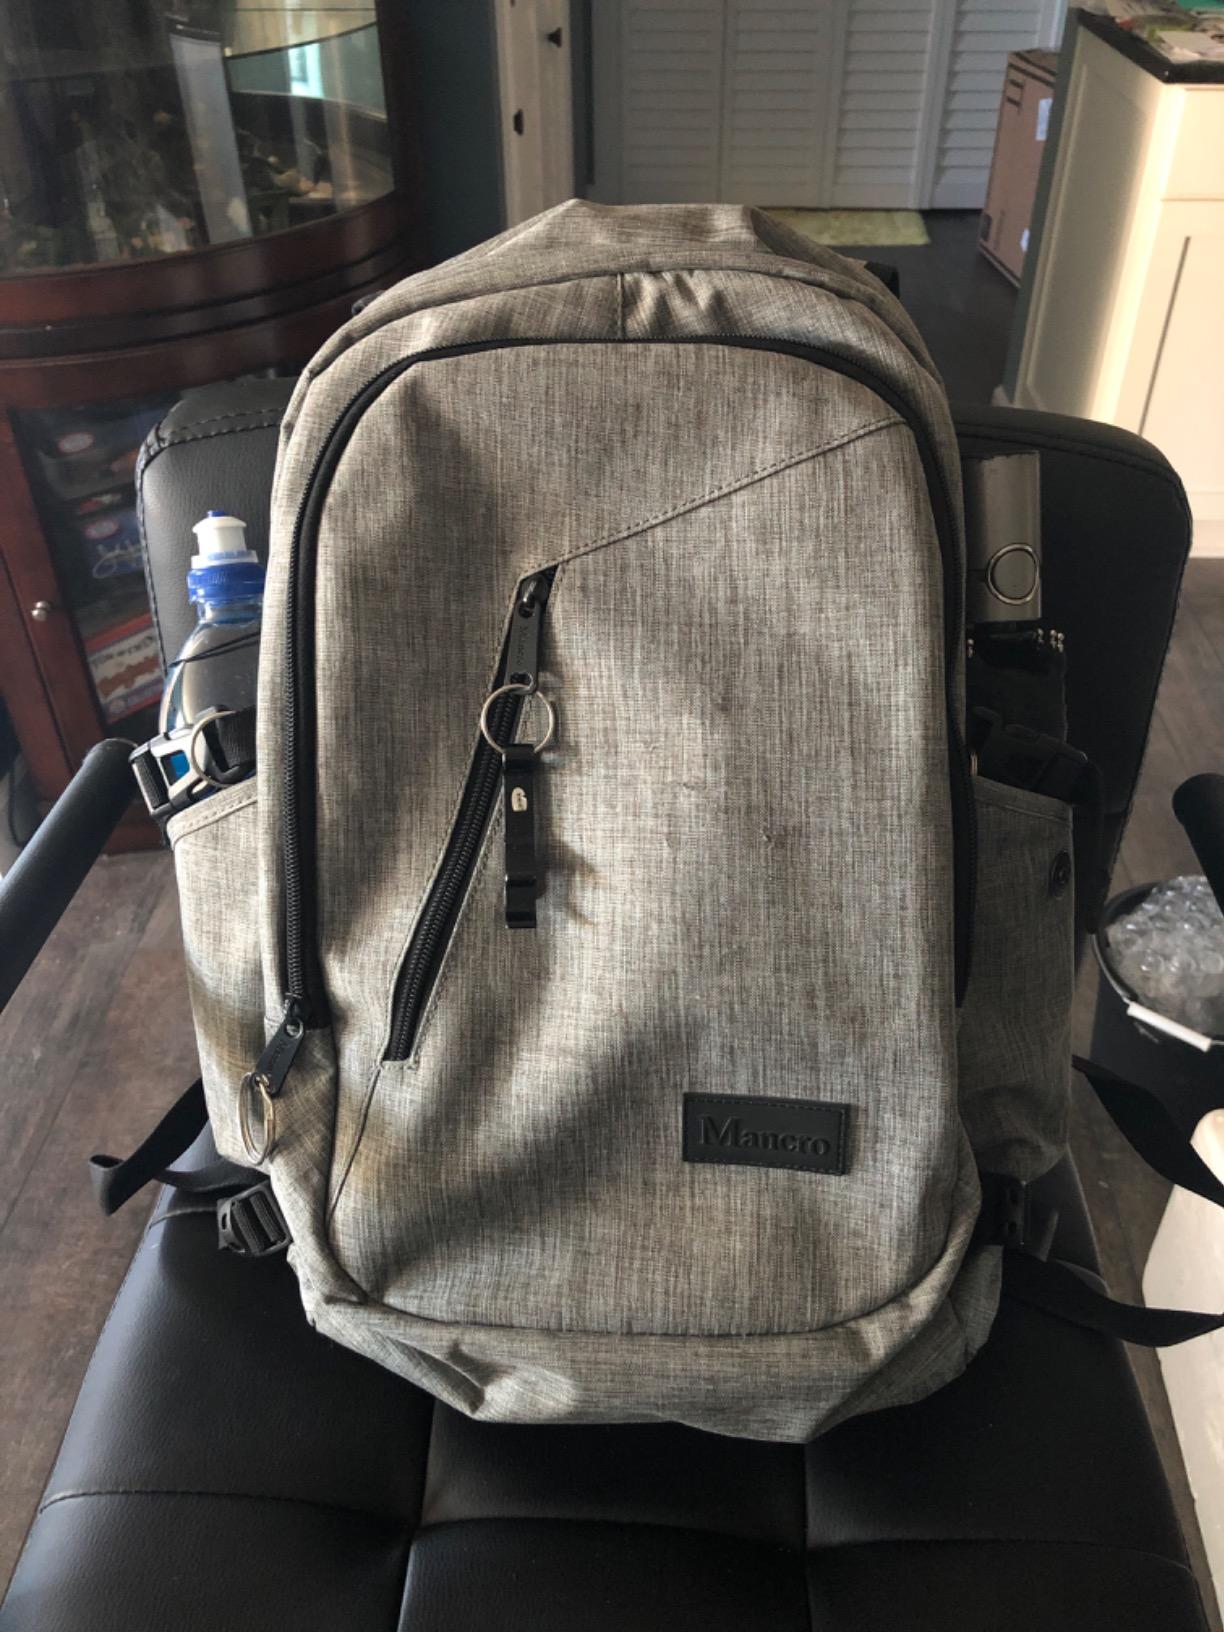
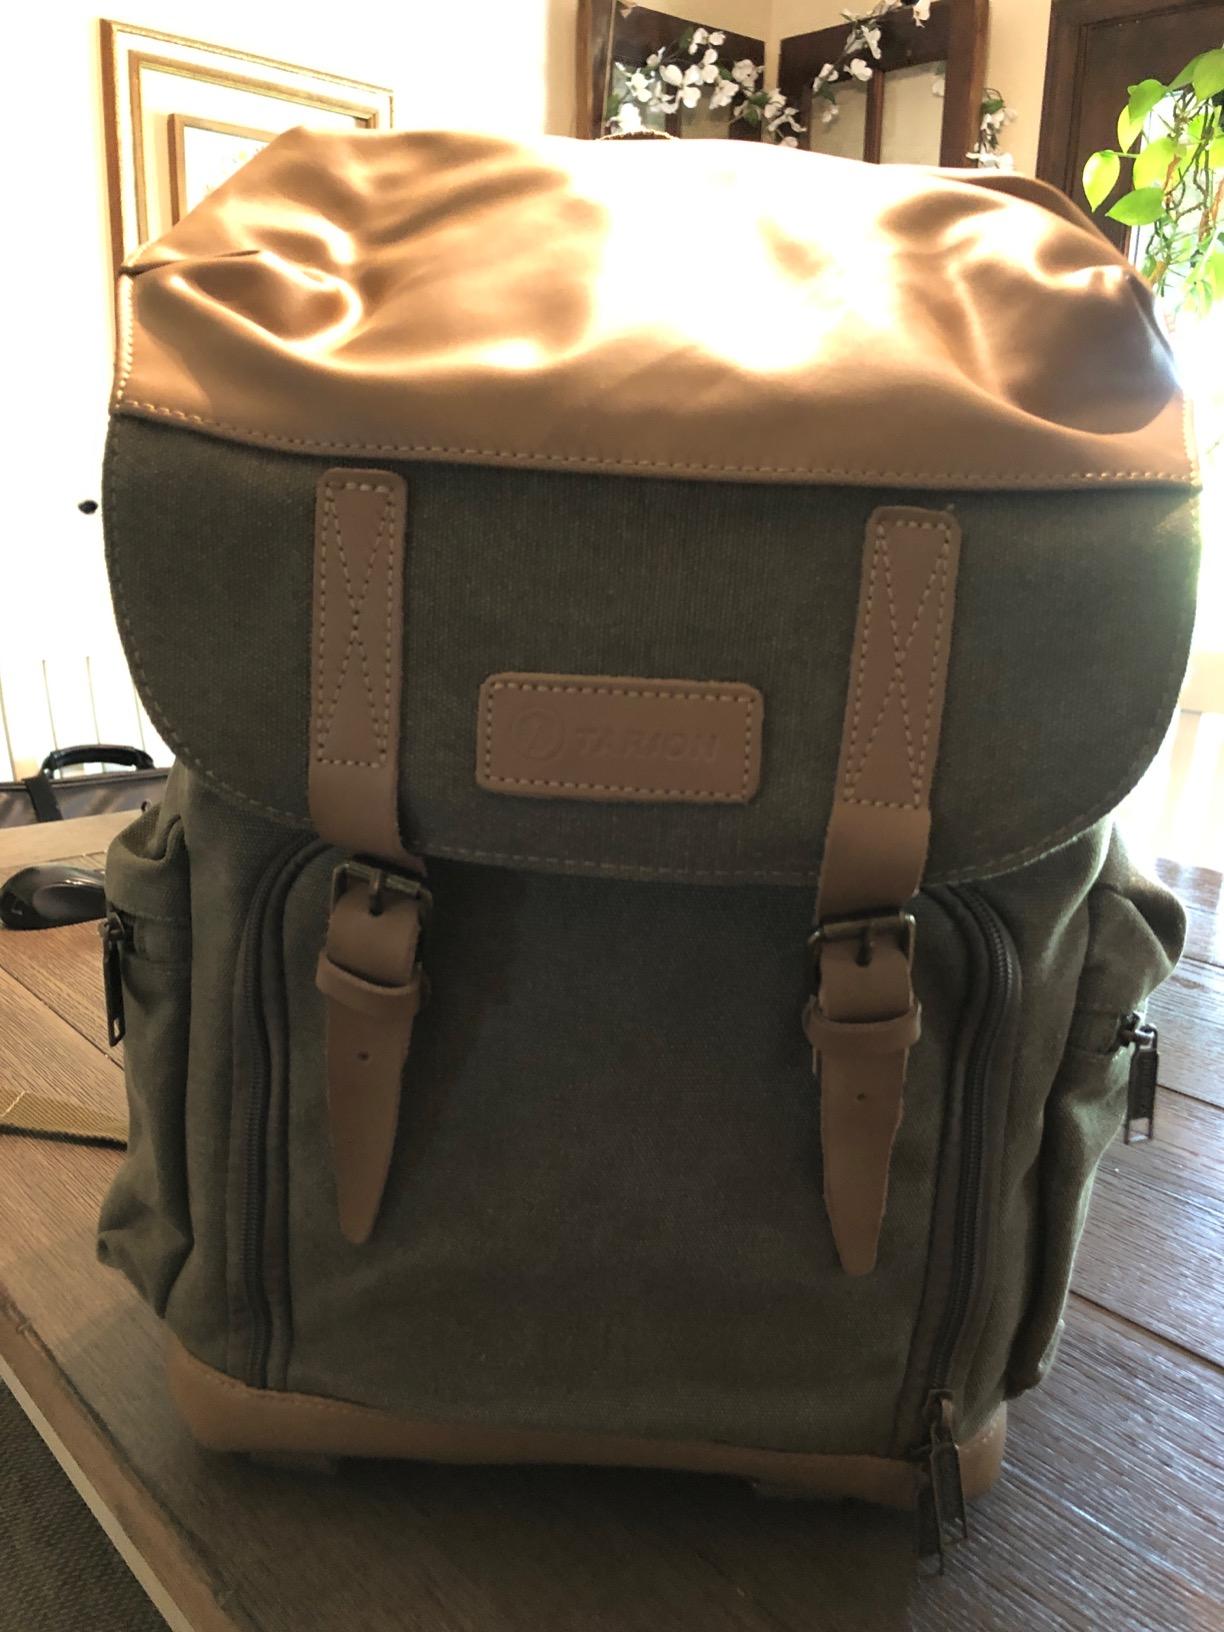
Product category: bag
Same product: no